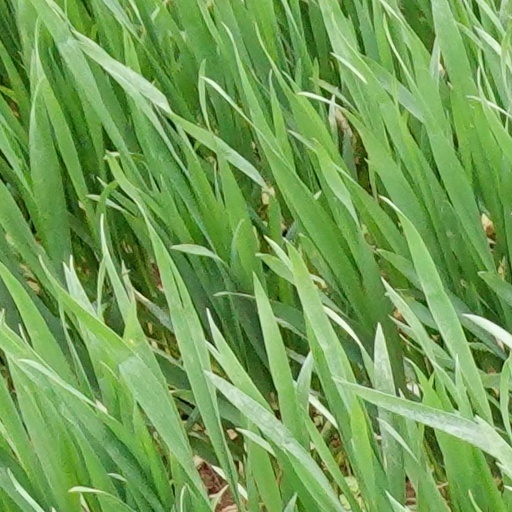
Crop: wheat